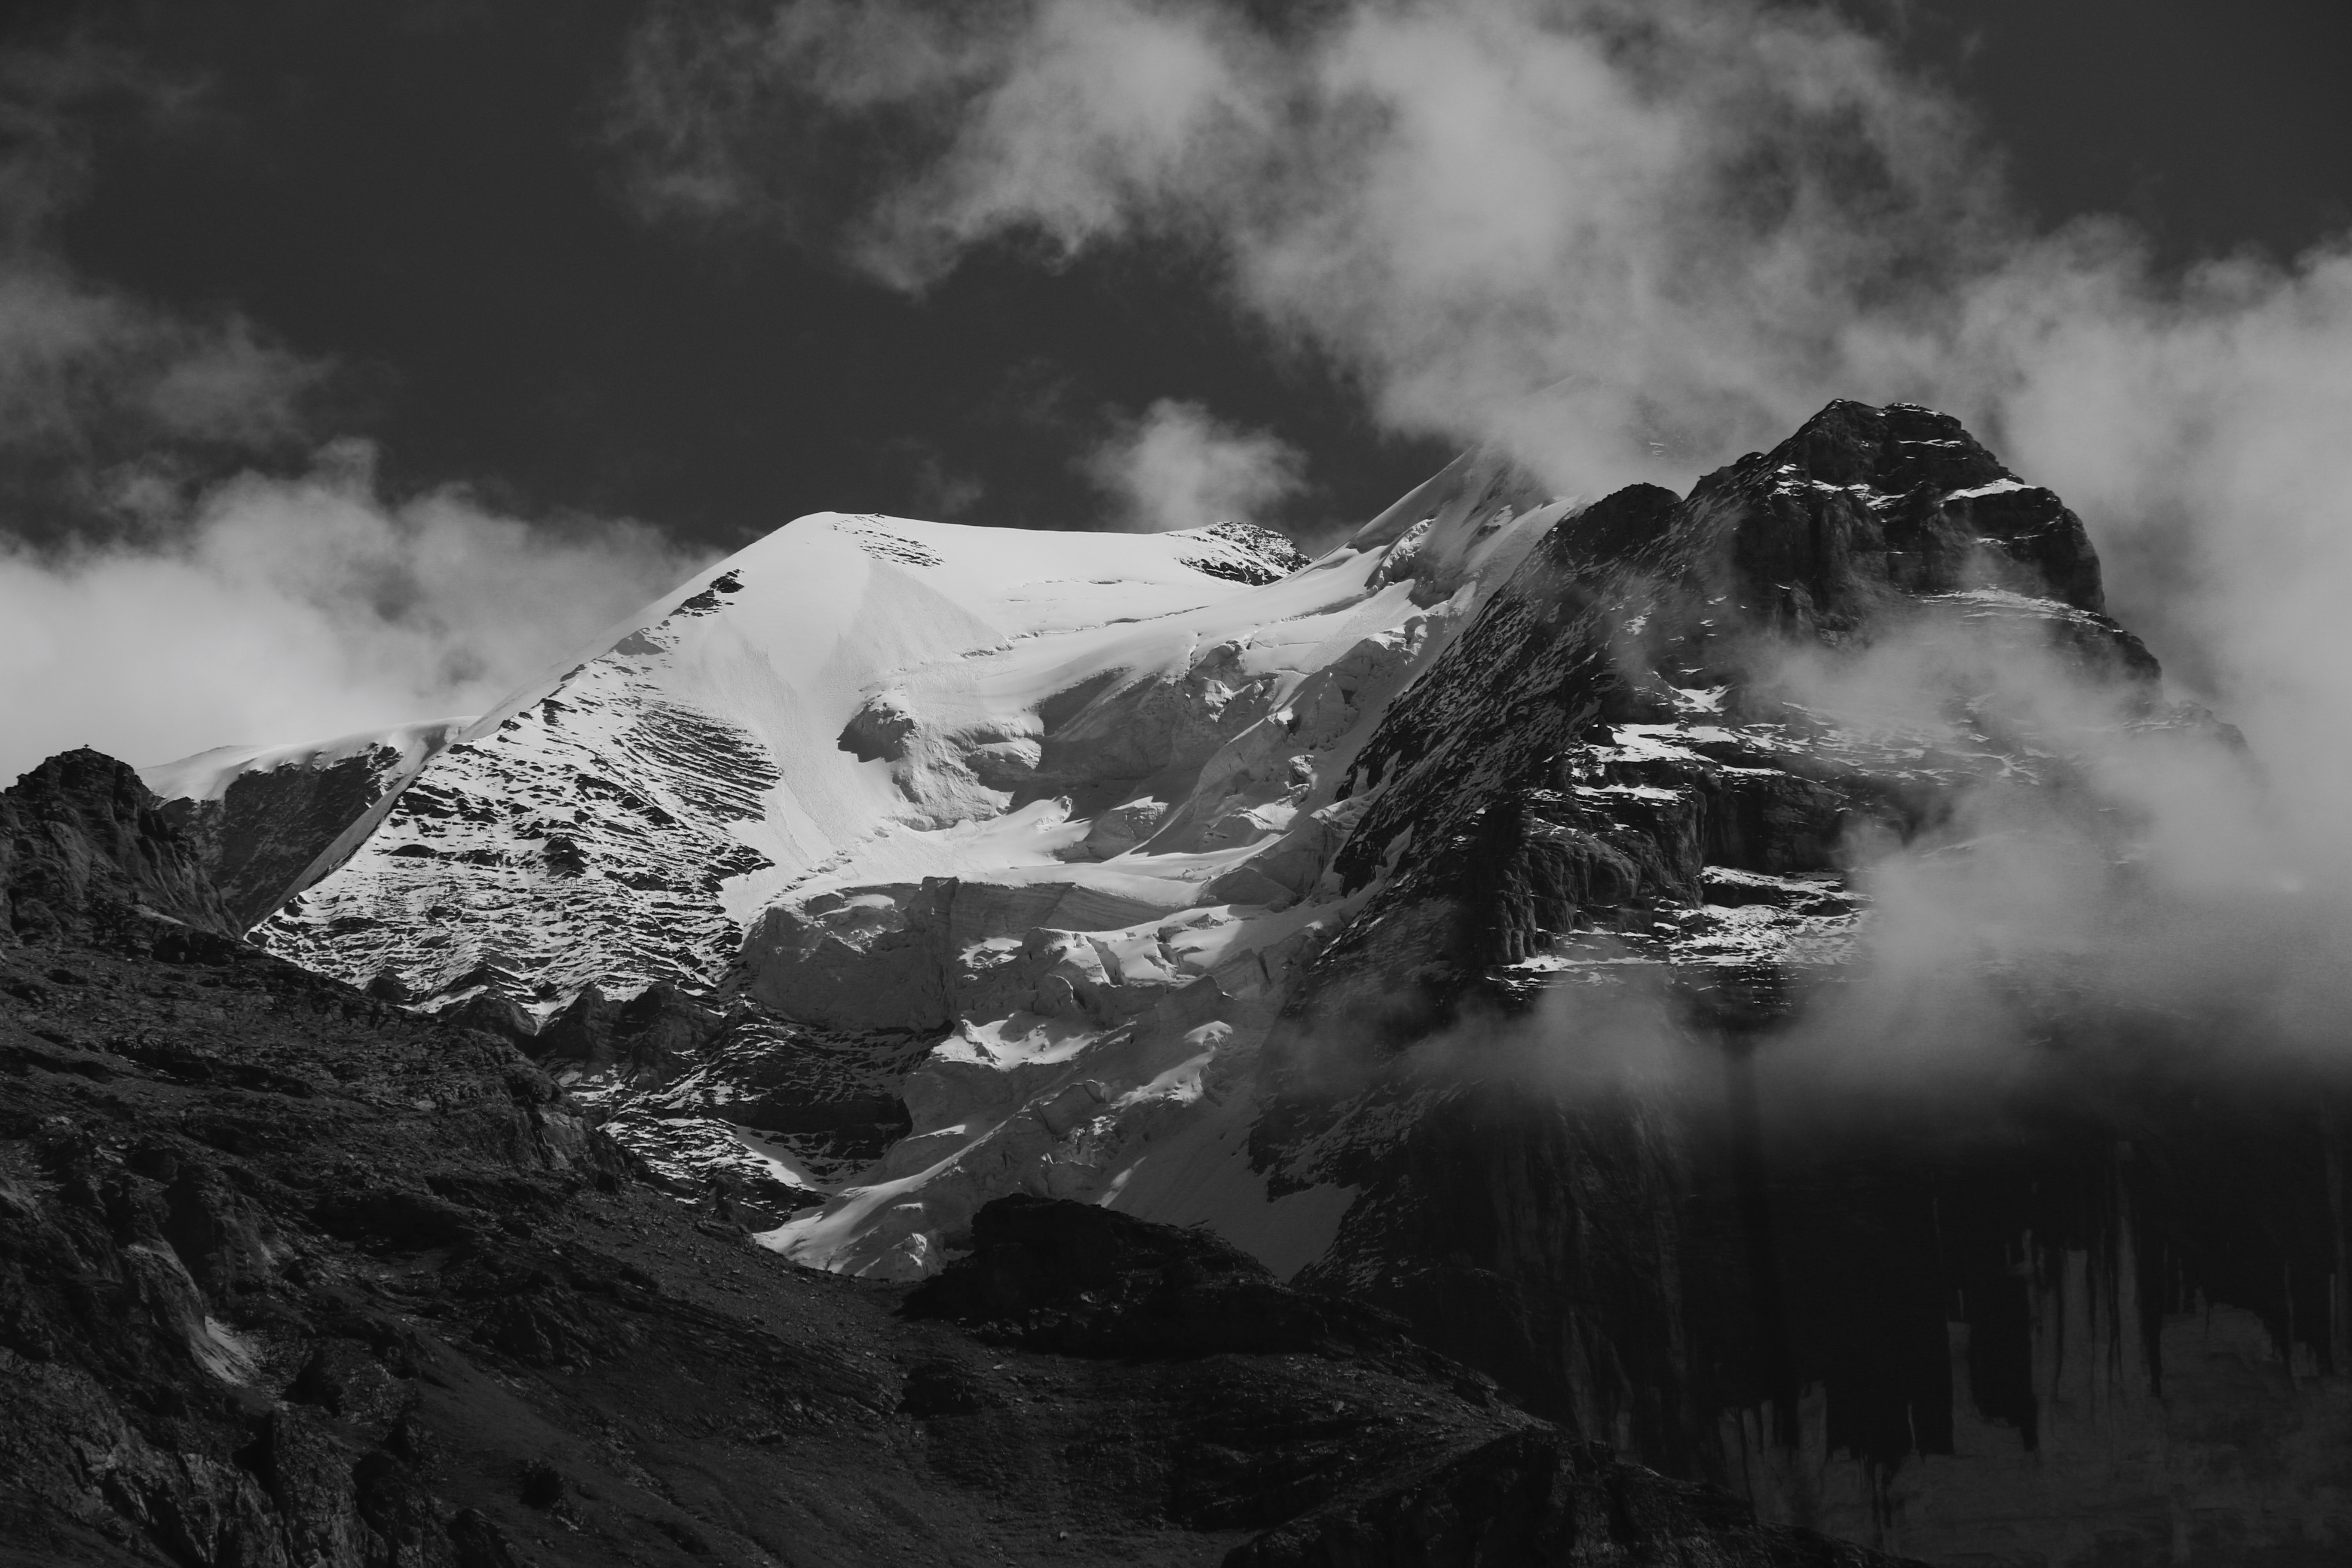
mountainous landforms, mountain, nature, black, sky, black and white, cloud, monochrome photography, atmospheric phenomenon, mountain range, alps, monochrome, geological phenomenon, summit, rock, massif, tree, atmosphere, ridge, landscape, photography, world, glacier, snow, meteorological phenomenon, glacial landform, fell, cirque, style, hill, winter, terrain